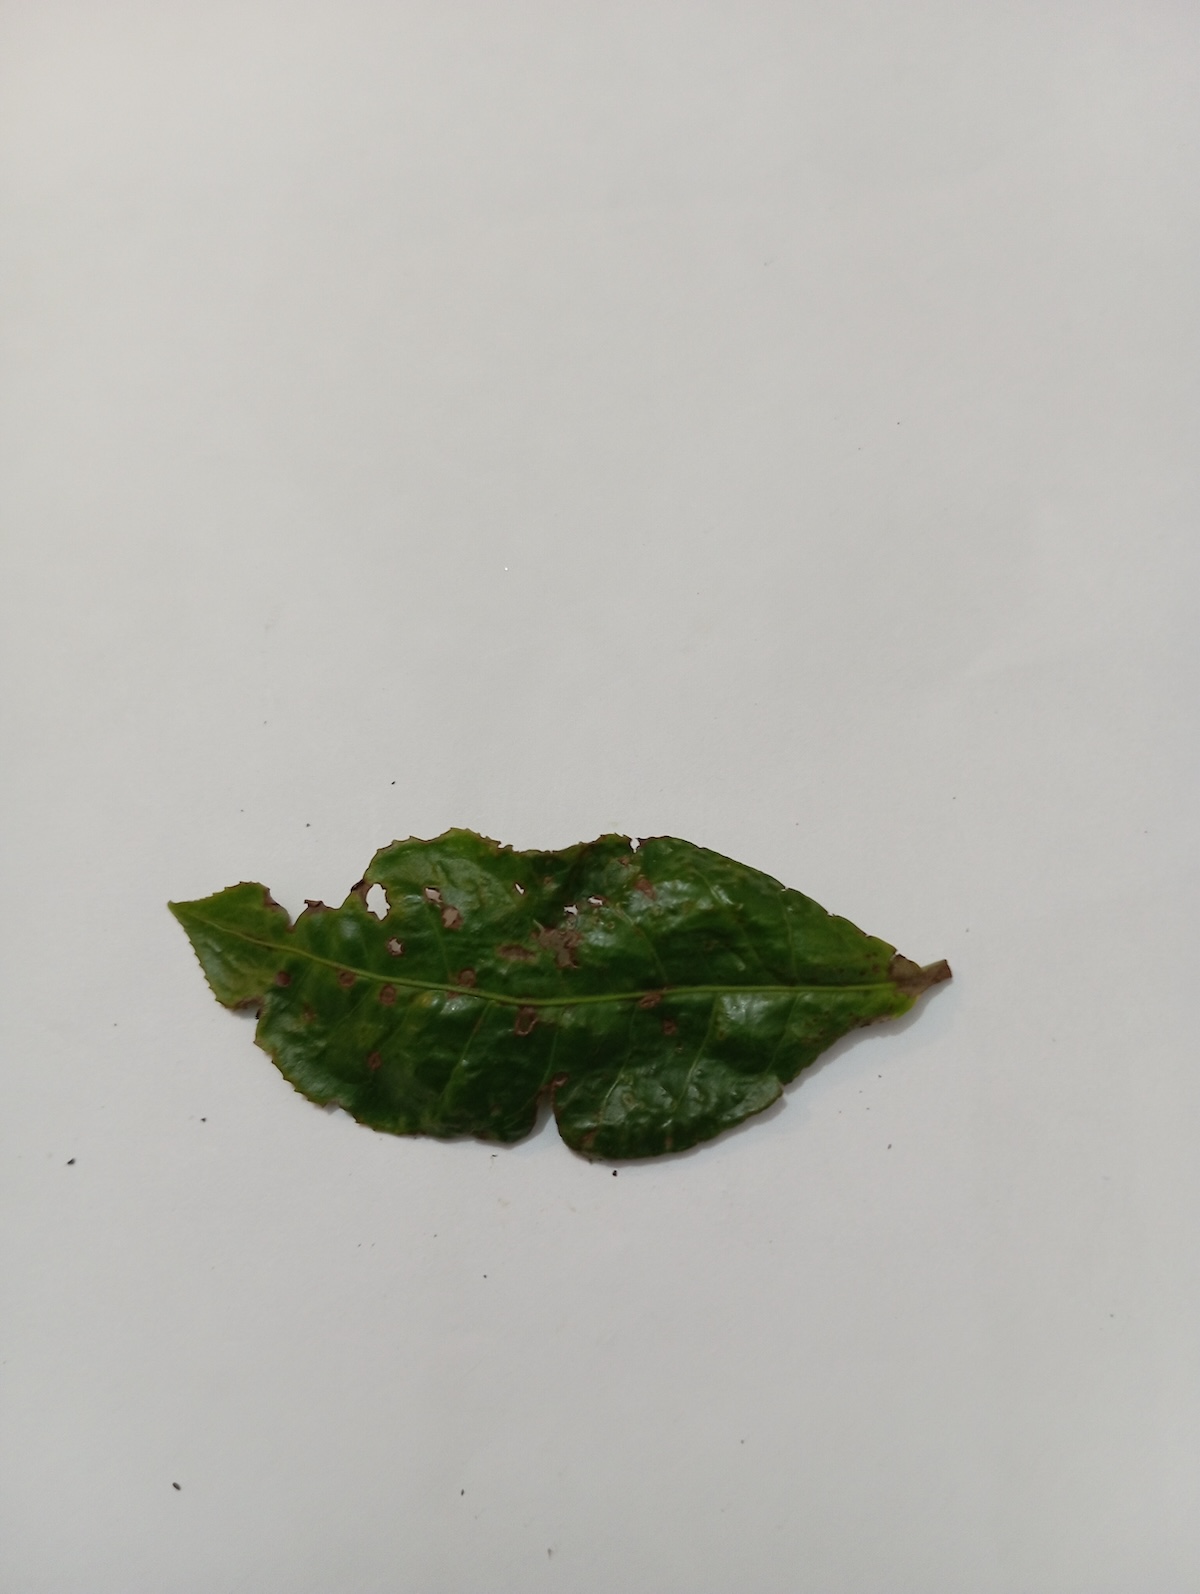
Label: Green mirid bug